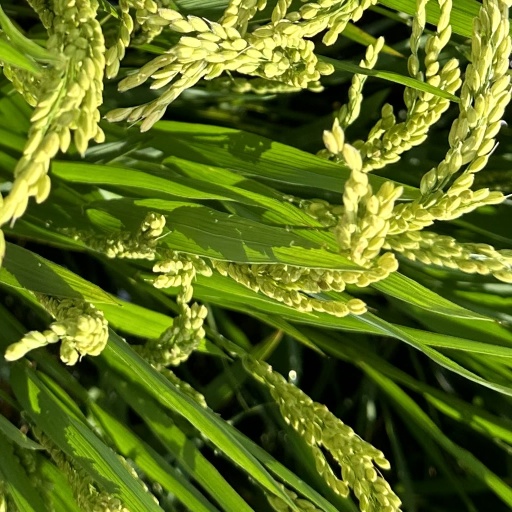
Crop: rice